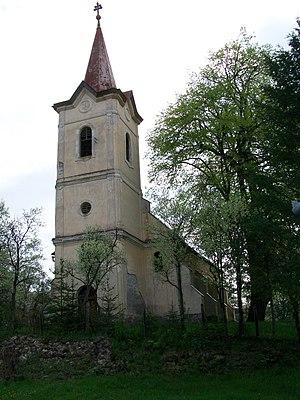
Ľuboreč est un village de Slovaquie situé dans la région de Banská Bystrica.